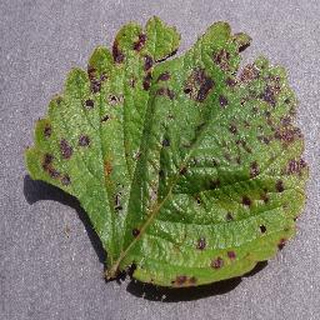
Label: strawberry_leaf_scorch